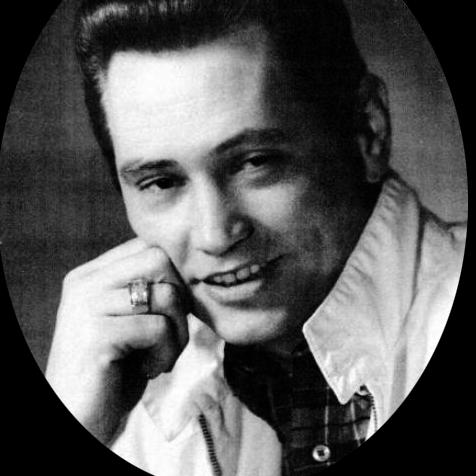
Age: 31